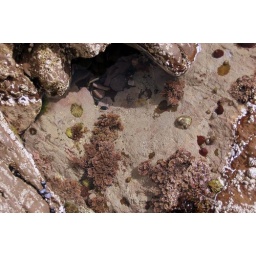
A small rock pool by the beach